Cassius Marcellus Coolidge

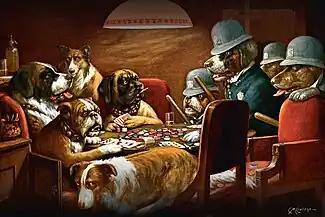
"His Station and Four Aces" by C. M. Coolidge, painted in 1903.

According to the advertising firm Brown & Bigelow, then primarily a producer of advertising calendars, Coolidge began his relationship with the firm in 1903. From the mid-1900s to the mid-1910s, Coolidge created a series of sixteen oil paintings for them, all of which featured anthropomorphic dogs, including nine paintings of "Dogs Playing Poker", a motif that Coolidge is credited with inventing.